Convenience food

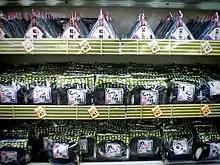
Onigiri at a convenience store in Kamakura, Japan

In 2007, it was noted in the book "Australia's food & nutrition 2012" that a distinct increase in convenience food consumption had been occurring in Australia.